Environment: real
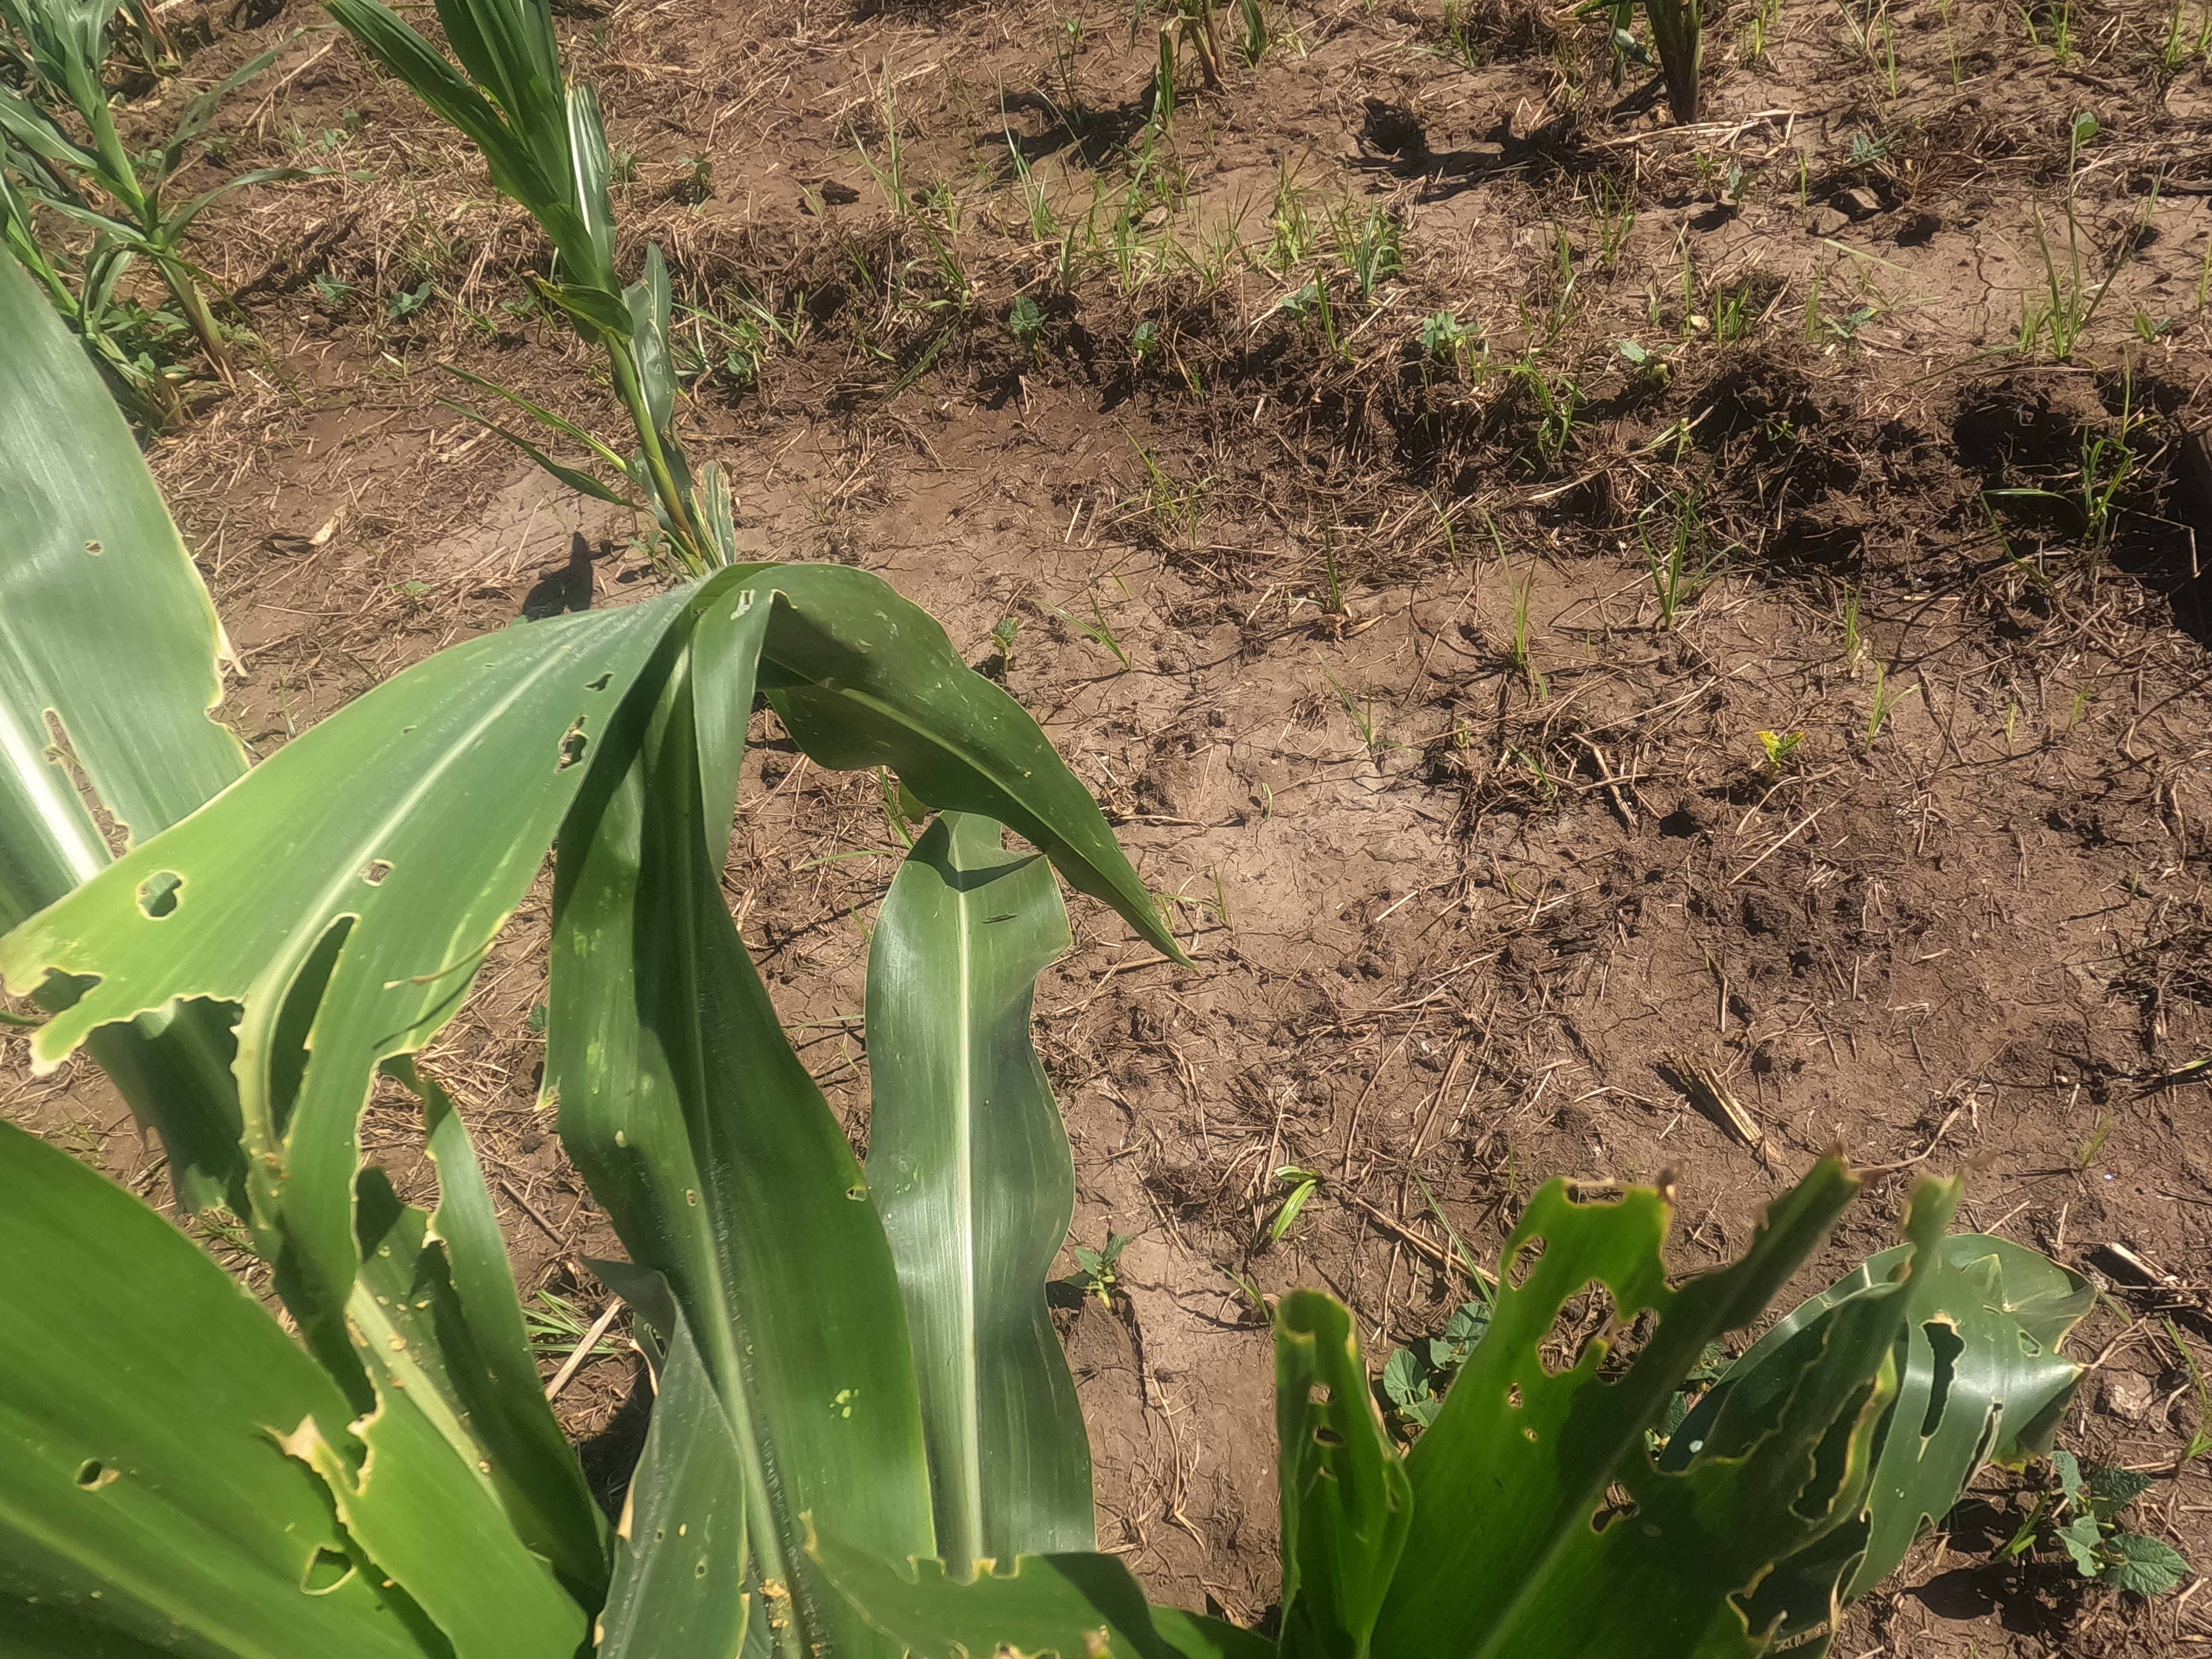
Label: fall_armyworm